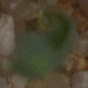
Label: common_wheat